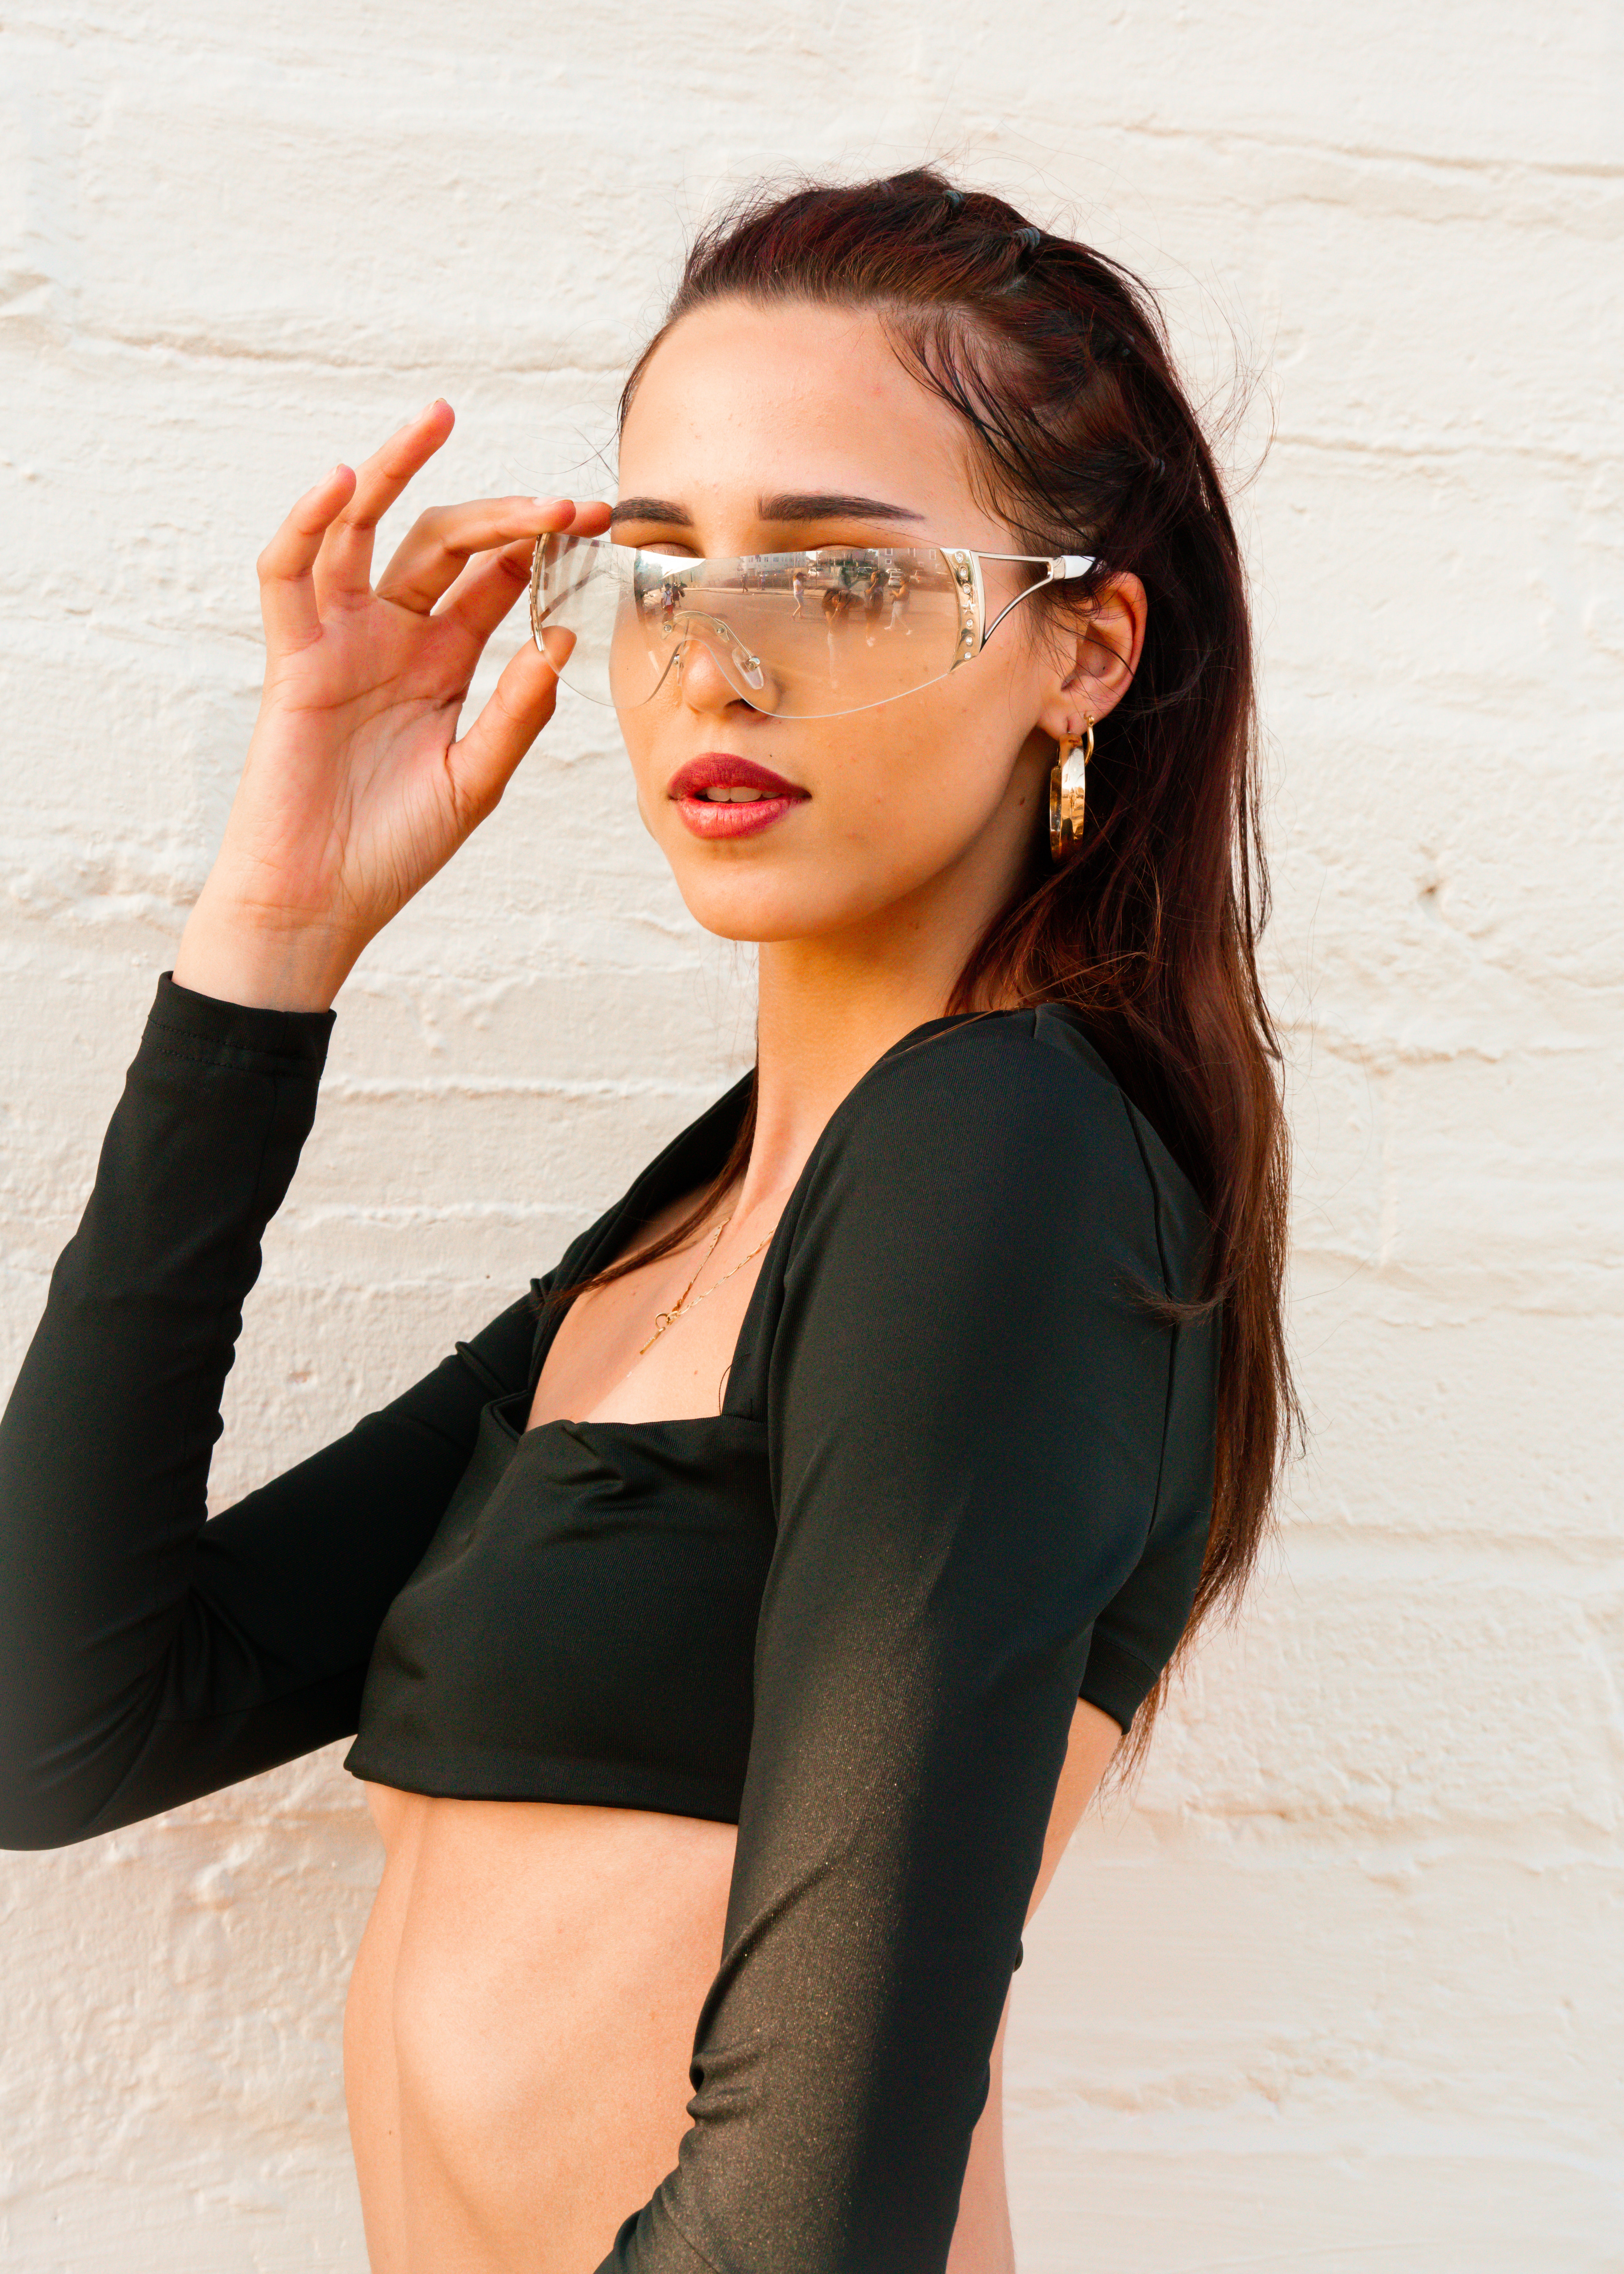
woman, hair, joint, head, lip, shoulder, vision care, eyelash, eyewear, neck, flash photography, sleeve, gesture, waist, black hair, blazer, earrings, elbow, long hair, happy, fashion design, jewellery, chest, fashion model, brown hair, fashion accessory, formal wear, portrait photography, sportswear, abdomen, photo shoot, sitting, model, top